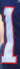
Number: 1